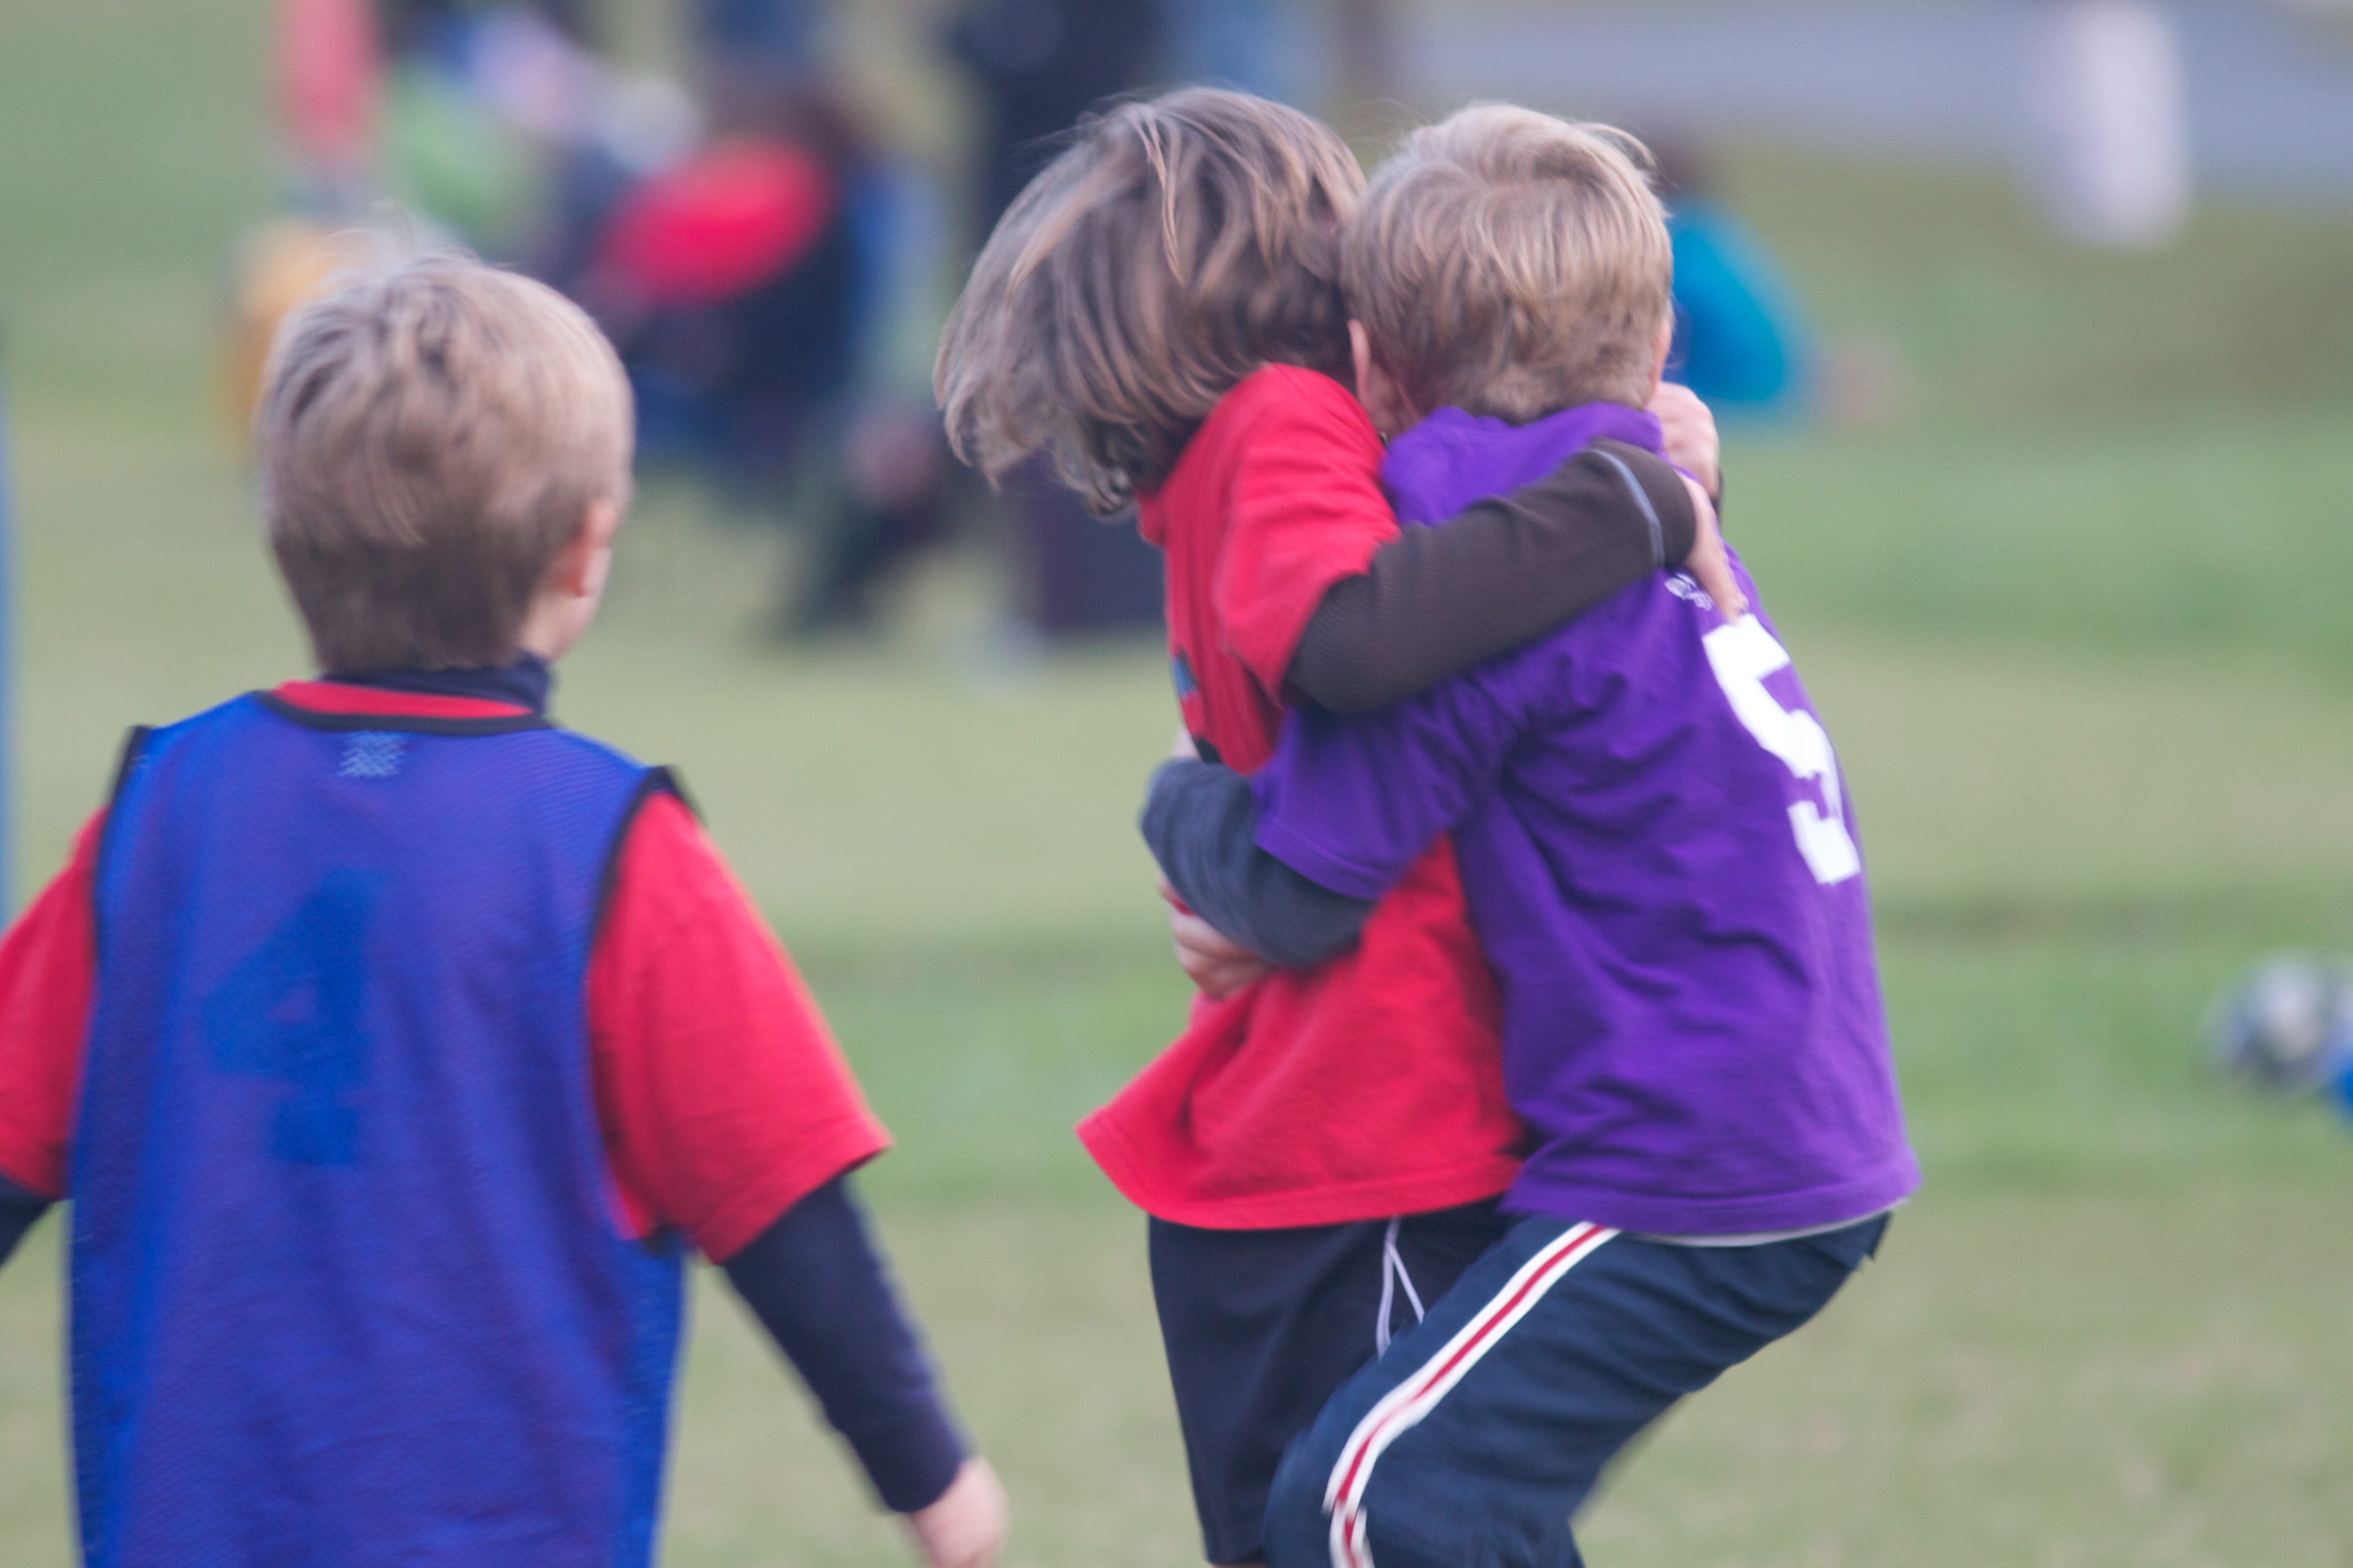
play, soccer, player, sports, odyssey, football player